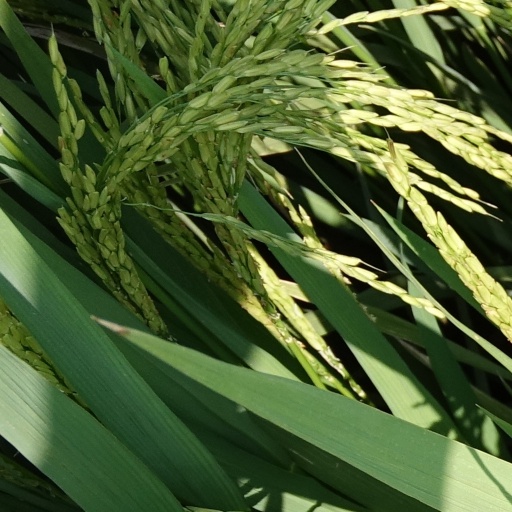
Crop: rice